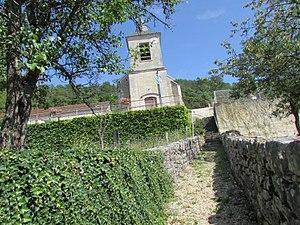
L'église.
Verbiesles est une commune française située dans le département de la Haute-Marne, en région Grand Est.